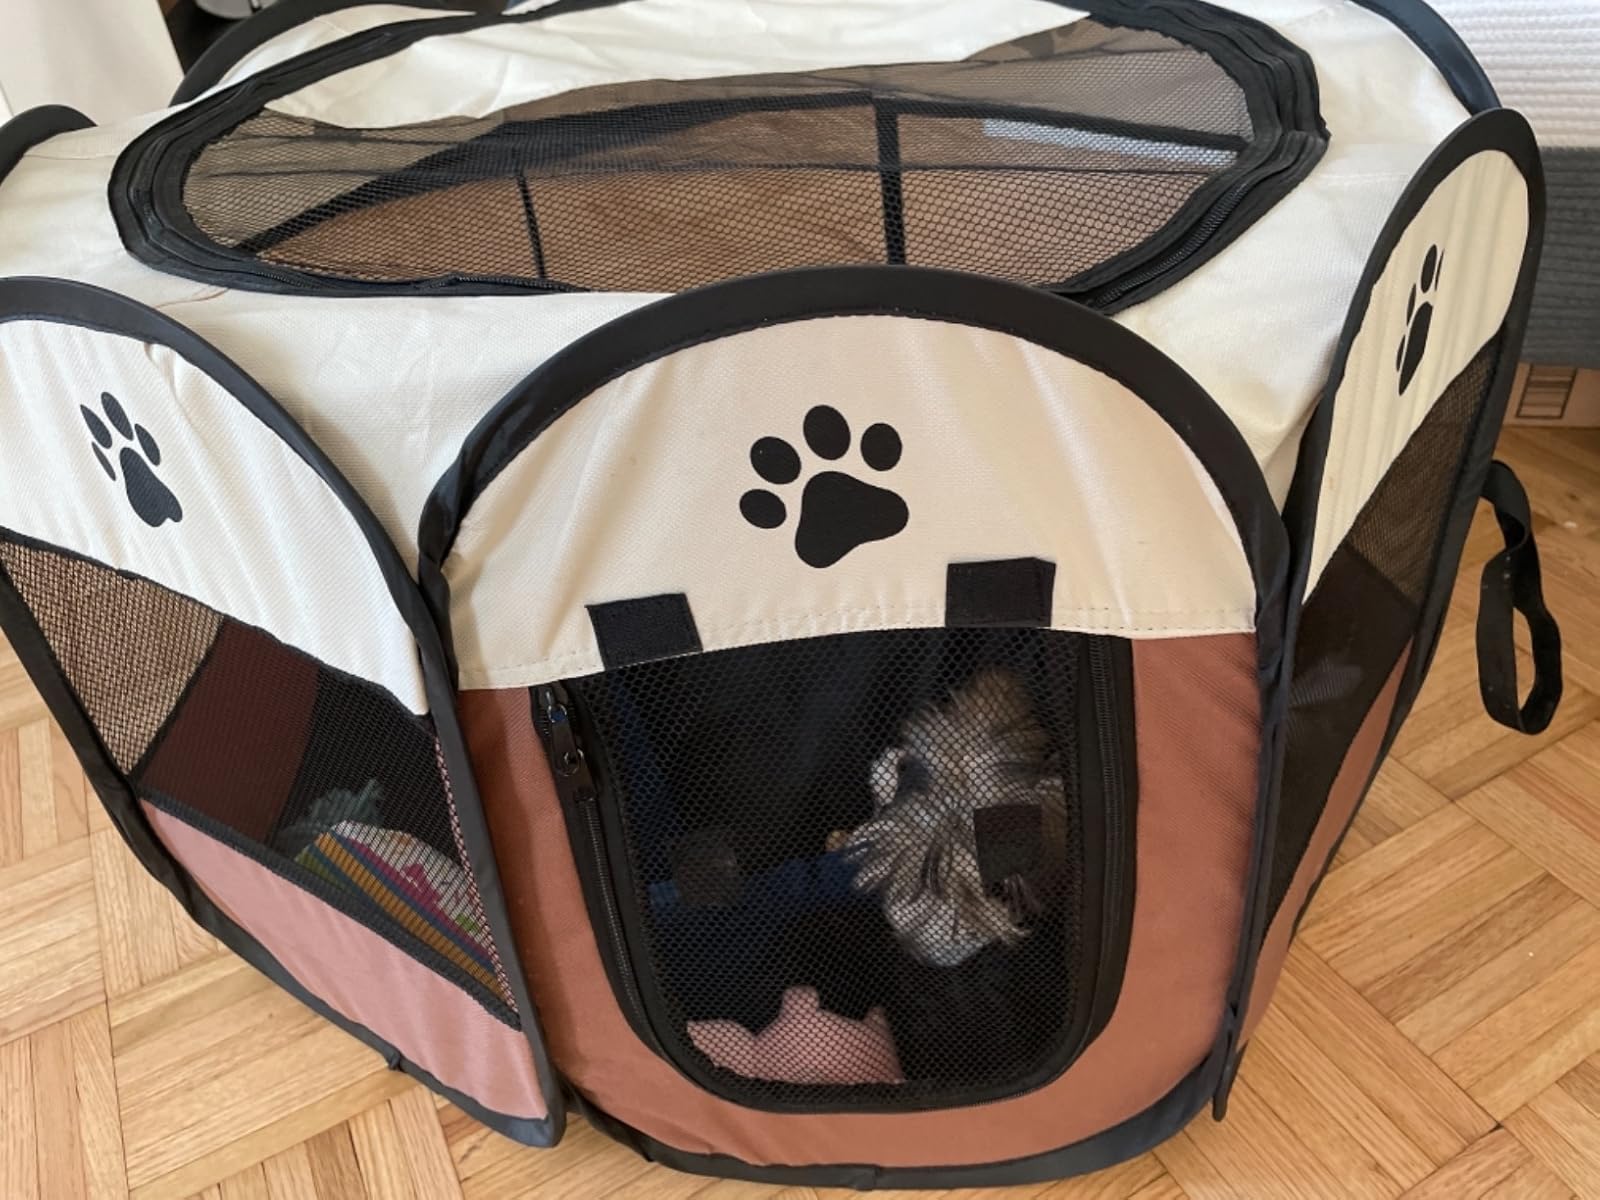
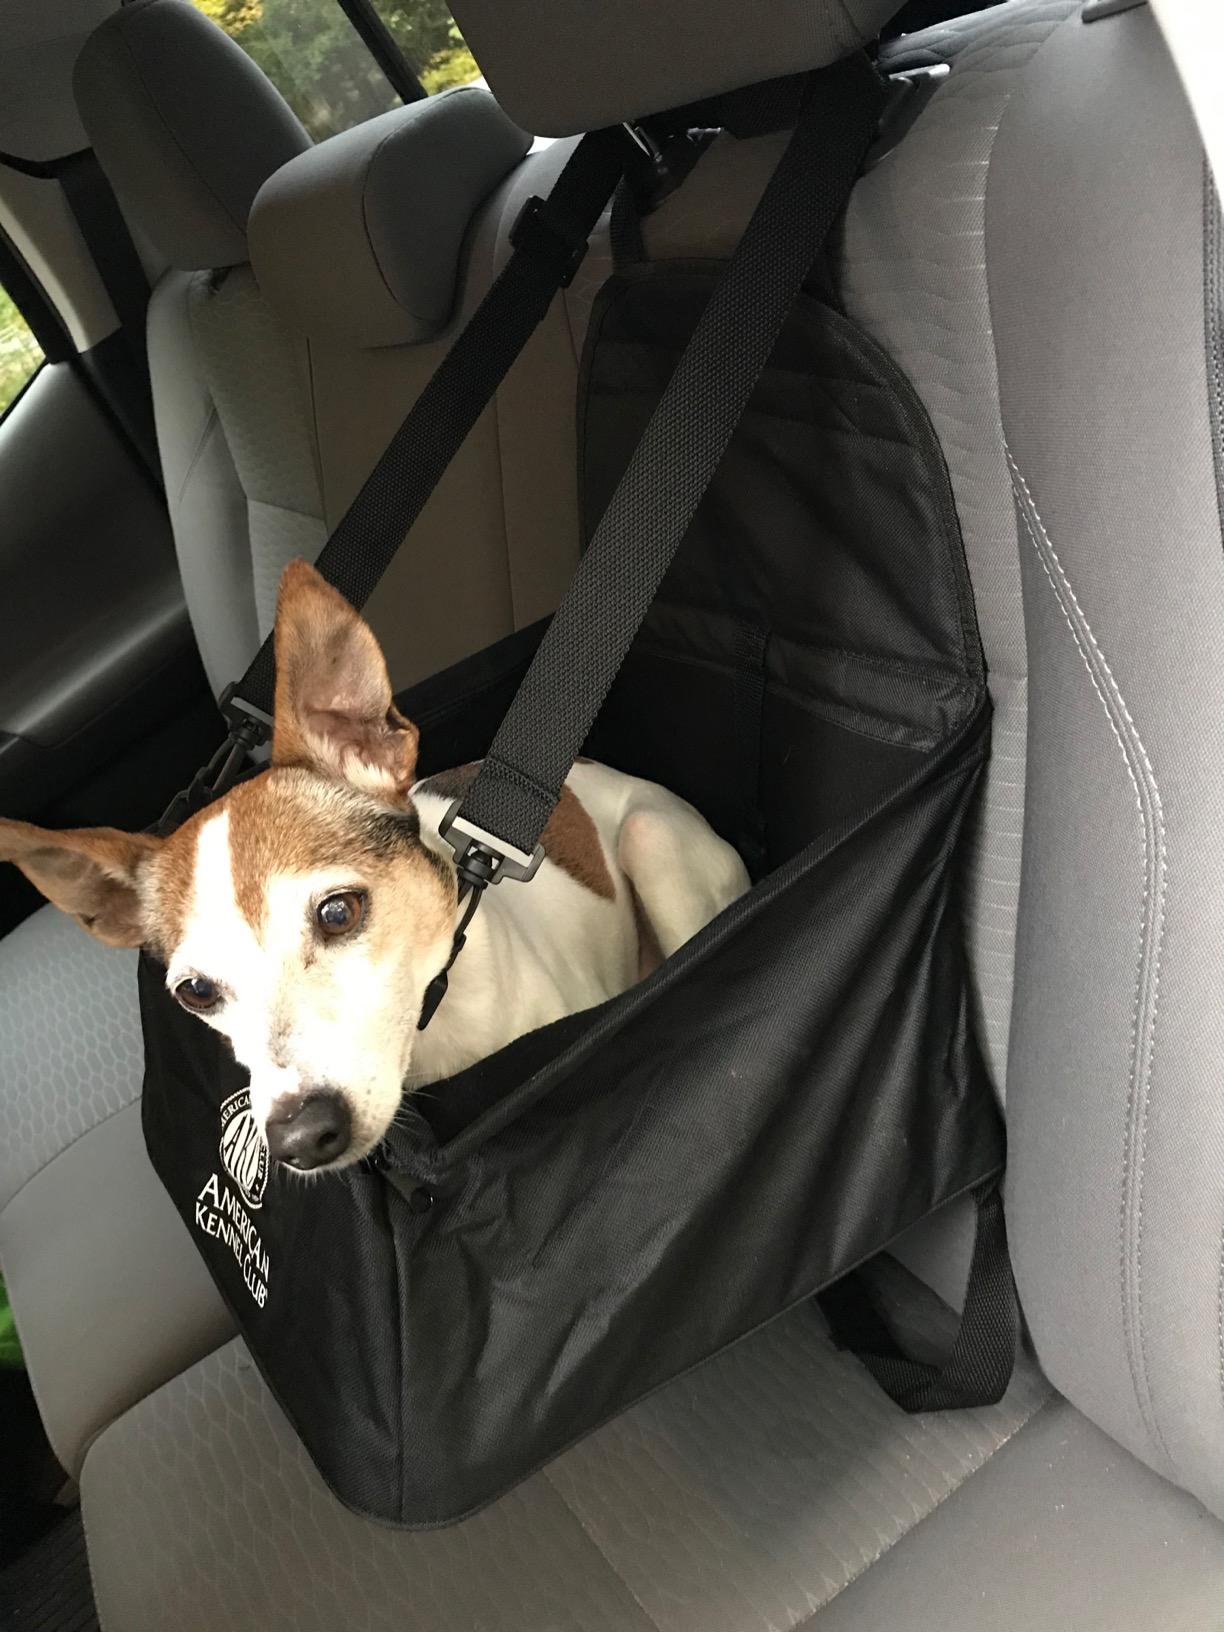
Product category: items_kennel
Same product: no